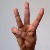
The image shows a hand gesture representing the letter 'W' in Indian Sign Language.